Melvilasom

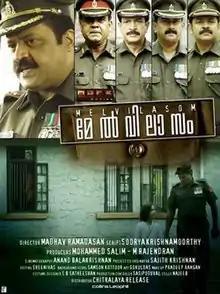
Theatrical poster

Melvilasom is a 2011 Indian courtroom drama film directed by Madhav Ramadasan and written by Soorya Krishna Moorthy. It stars Suresh Gopi and Parthiban in the lead roles, and features Ashokan, Thalaivasal Vijay, Nizhalgal Ravi, Krishnakumar and Sanjay in other pivotal roles. An adaptation of Moorthy's stage play of the same name, which itself was based on the Hindi play "Court Martial" (1991) by Swadesh Deepak, the film reached theatres on 29 April 2011. It received wide critical acclaim upon release and got a dubbed release in Tamil as "Ulvilaasam".